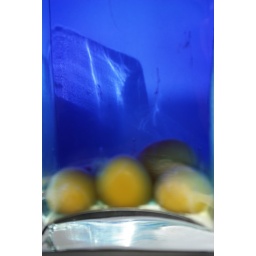
egg yolks in blue water